David Pearson (racing driver)

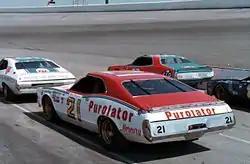
Pearson's No. 21 Mercury owned by the Wood Brothers

The 1976 Daytona 500 is known for the final lap battle between Pearson and Petty. In 2007, ESPN rated the race as the fourth most interesting Daytona 500. Petty was leading Pearson going into the last lap by a couple of car lengths. Pearson used the draft to attempt a slingshot pass against Petty at the end of the back stretch on the last lap, but his car pushed high into the final turn while going around another car. Petty edged under Pearson, and their cars crashed into each other on the frontstretch in the final turns. They both spun out into the infield grass approximately short of the finish line. Benny Parsons who was driving the third place car, was over a lap behind the disabled cars. With Petty unable to restart his car, Pearson slowly drove his Wood Brothers Mercury over the grassy infield past the finish line for his only Daytona 500 victory. He won a series-best ten races in 1976, but finished ninth in season points after competing in only 22 of 30 events. He won his only IROC race at the first race of IROC III in 1975/1976 at Michigan International Speedway and finished fifth in points.